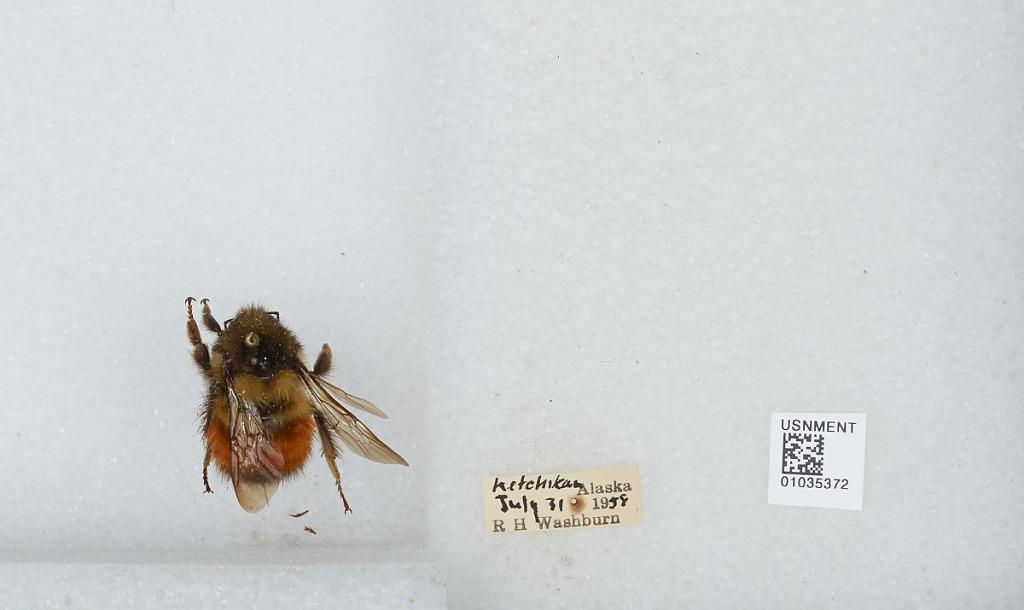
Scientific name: Bombus (Pyrobombus) melanopygus Nylander
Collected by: R. Washburn
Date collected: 1958-7-31
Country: United States
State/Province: Alaska
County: Ketchikan Gateway Borough
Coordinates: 55.55, -131.08